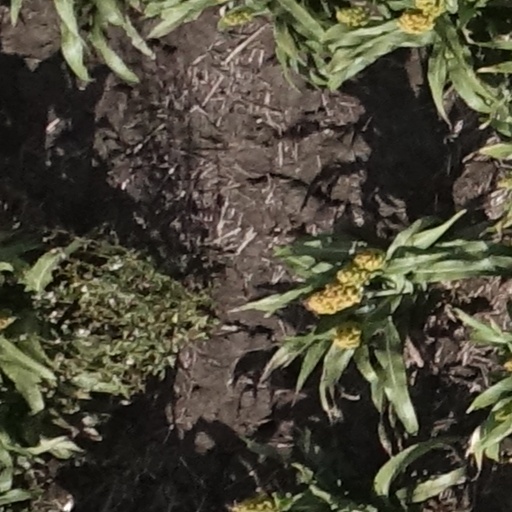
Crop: sorghum